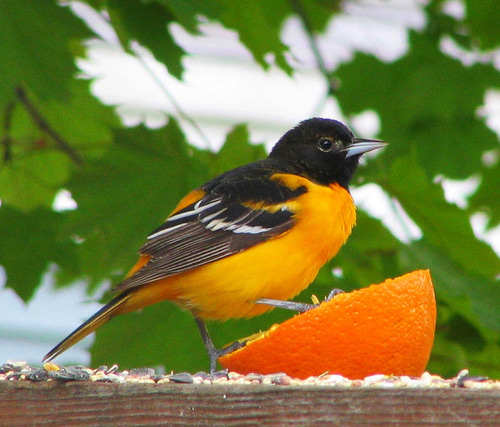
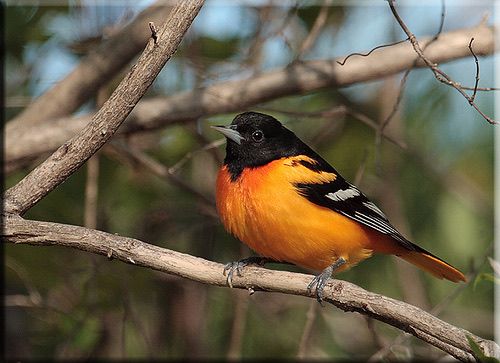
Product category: misc
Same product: yes